Fare capping

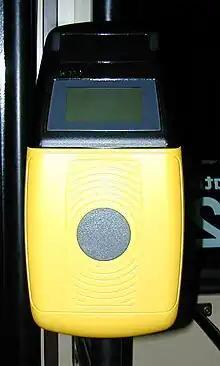
Card reader for the short-lived Tripperpas system in Groningen

Fare capping enables public transport passengers to pay the lowest possible fare for their trips over a period of time. Passengers pay a single-ride fare for each trip they take. Depending on the public transport system, this may be with a proprietary stored-value card, or passengers may use their own credit or debit card. The passenger pays the full fare for each trip within a period, such as a day or a week, until a certain threshold is met. This threshold may be a certain number of trips, or a monetary value. After the threshold is met, all rides for the rest of the period are free or discounted. This cap is often equivalent to the price of the comparable unlimited pass.